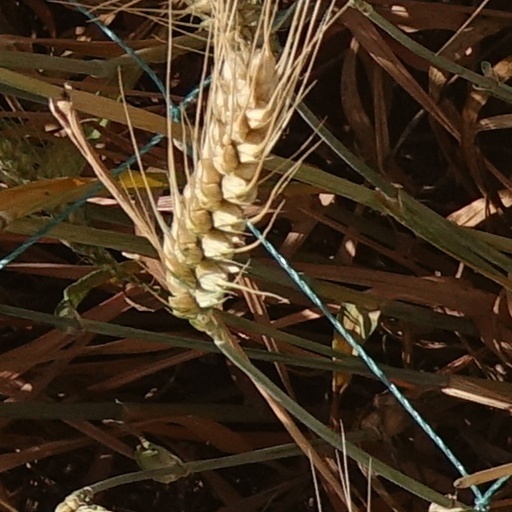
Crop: wheat